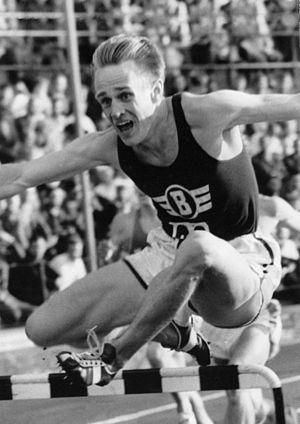
Per-Ove Trollsås est un athlète suédois spécialiste du 400 mètres haies.